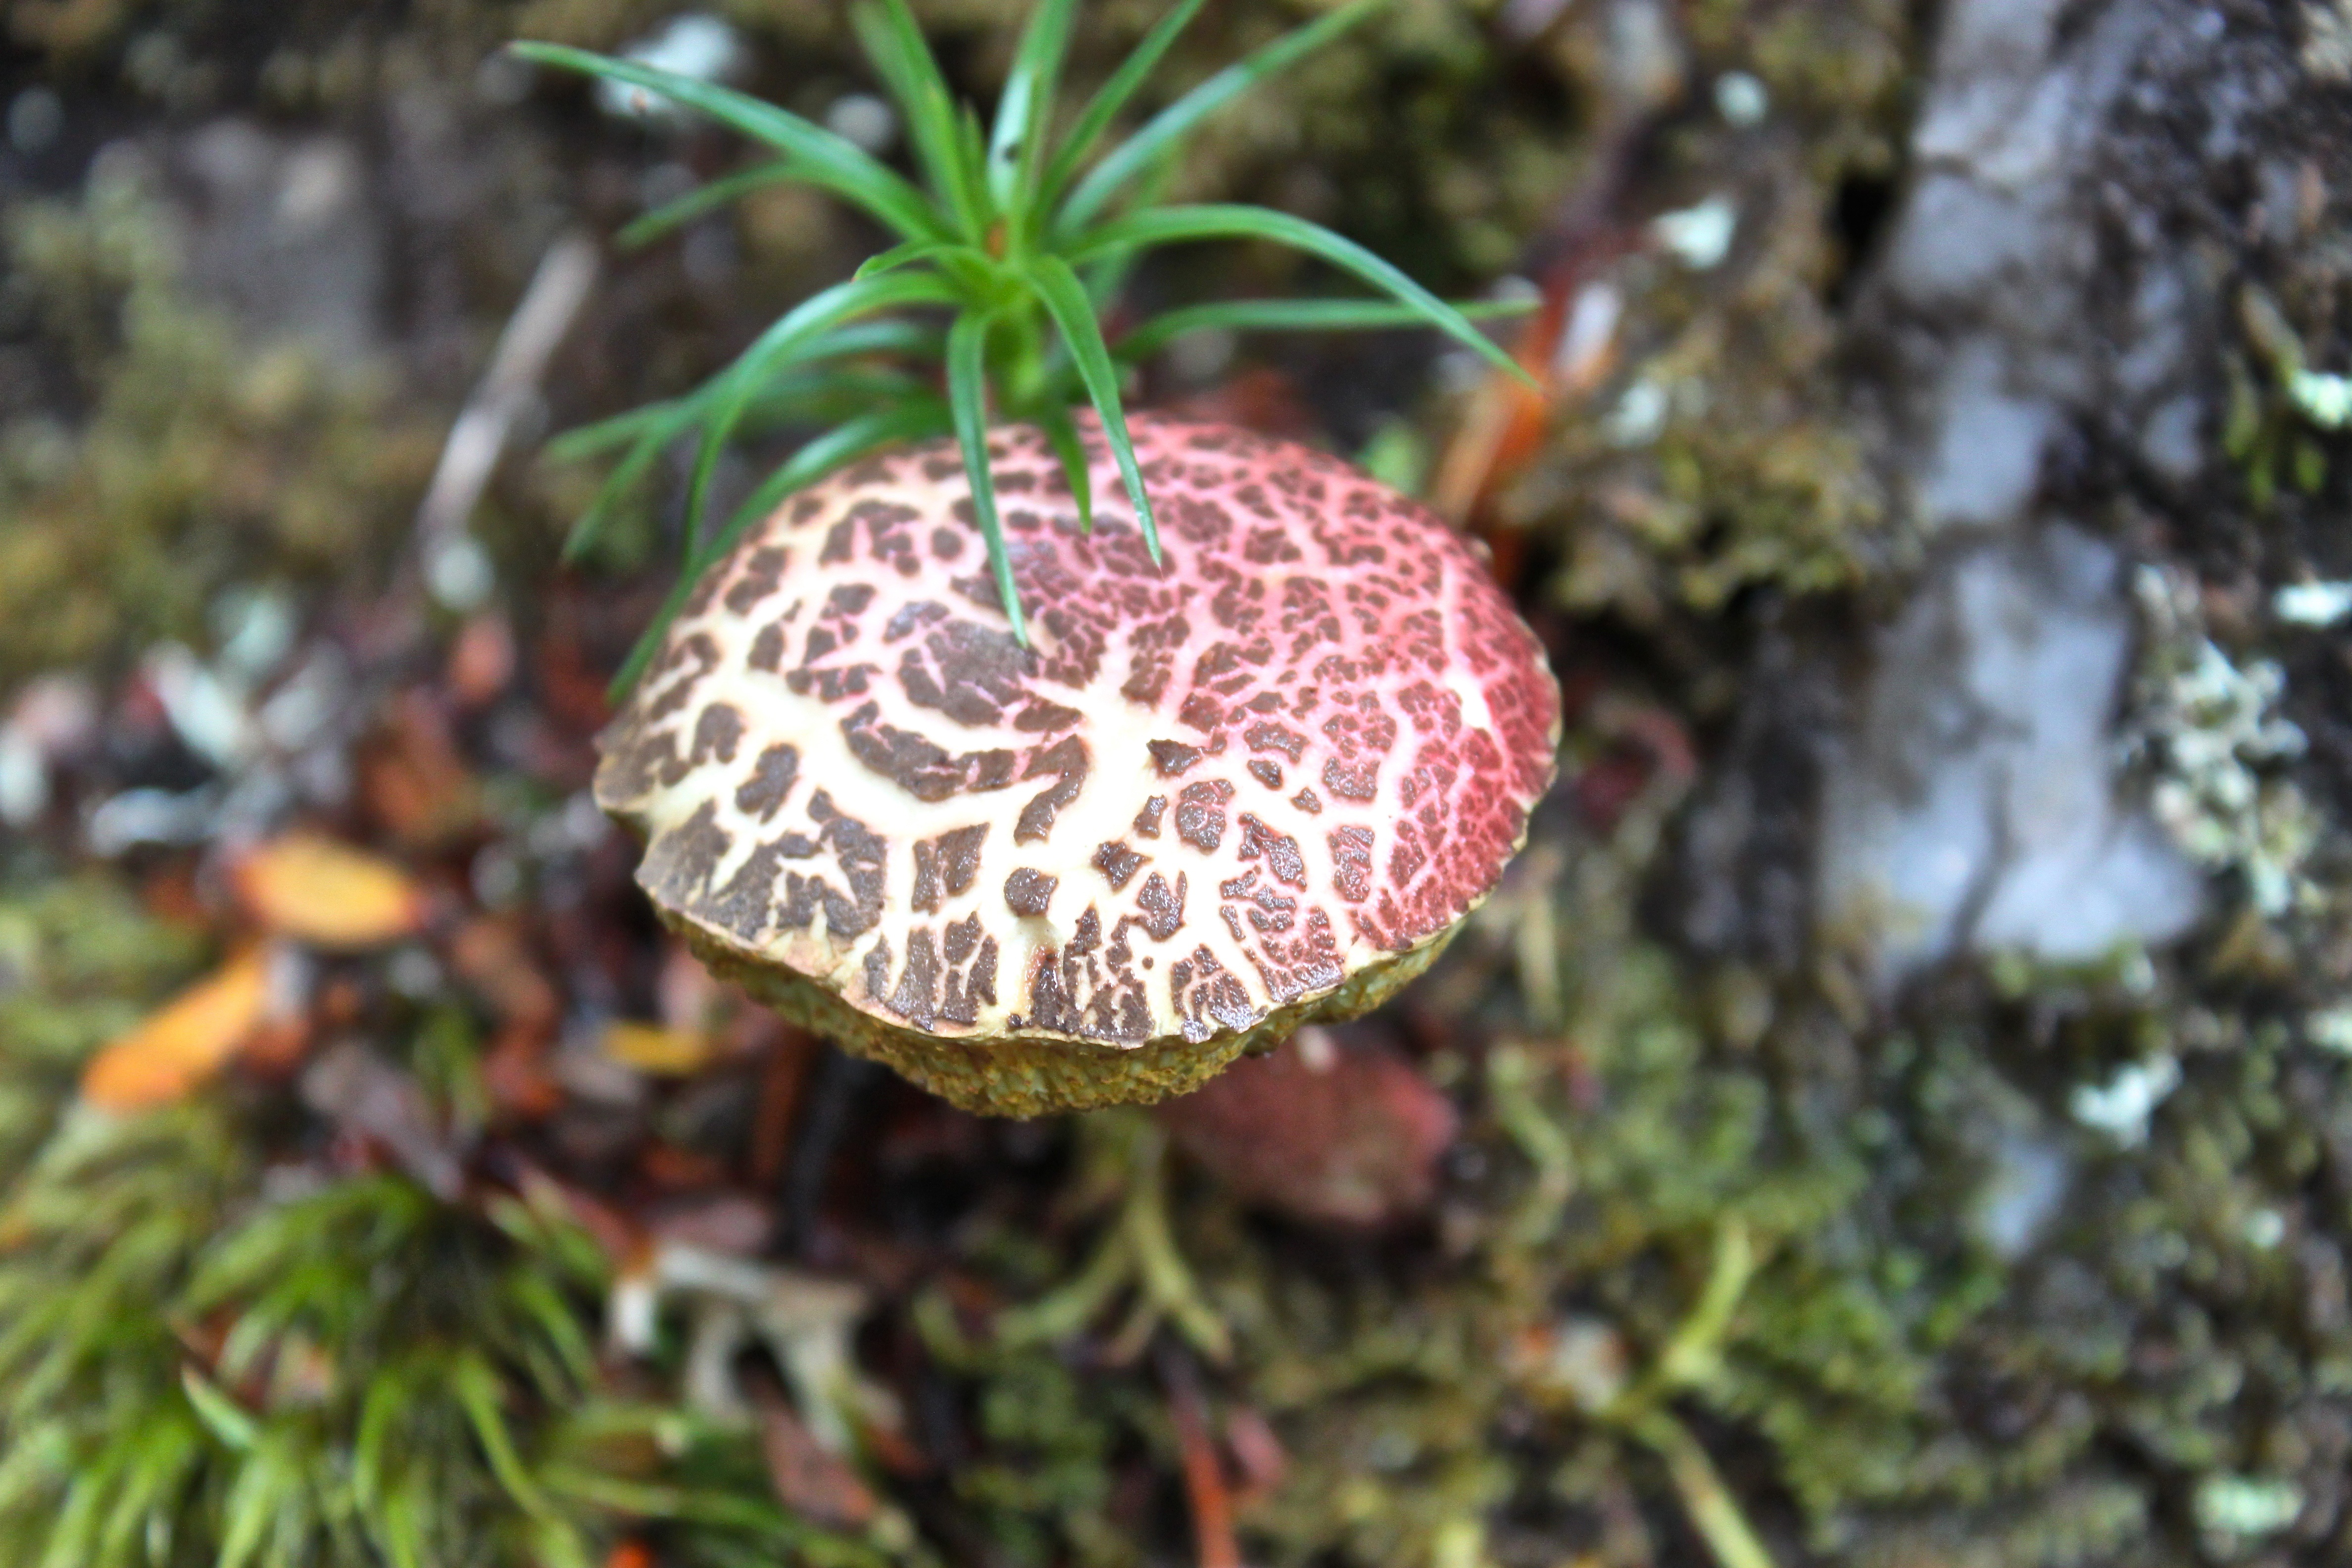
tree, nature, forest, path, outdoor, mountain, plant, leaf, flower, lake, moss, walk, wild, trek, produce, autumn, botany, mushroom, flora, australia, outdoors, fungus, fungi, tasmania, macro photography, poisonous, edible mushroom, medicinal mushroom, cradle mountain